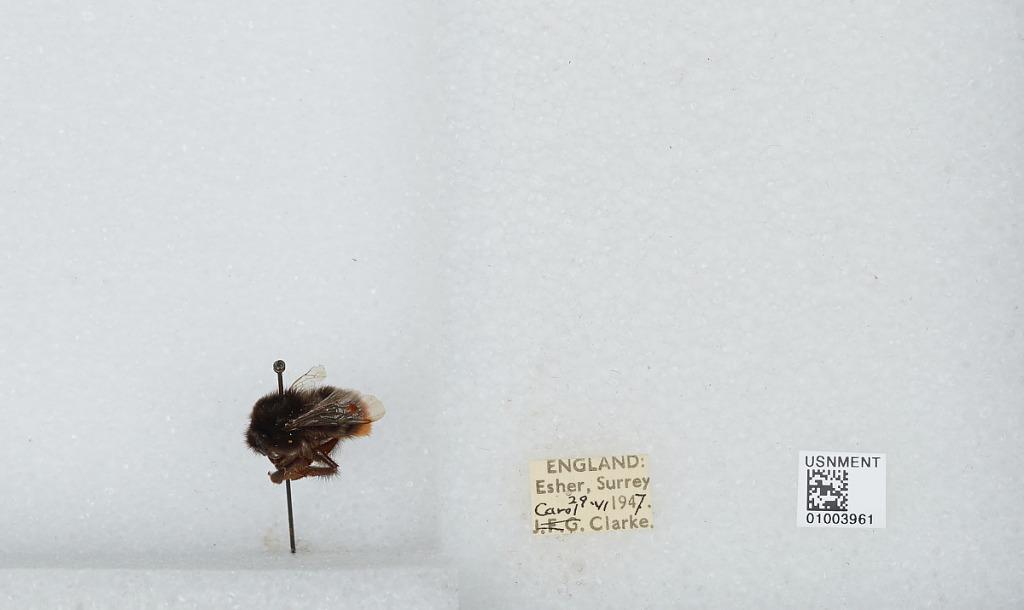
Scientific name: Bombus (Melanobombus) lapidarius lapidarius (Linnaeus)
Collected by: C. Clarke
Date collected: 1947-6-29
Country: United Kingdom
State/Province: England
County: Surrey
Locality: Esher
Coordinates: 51.3691, -0.365